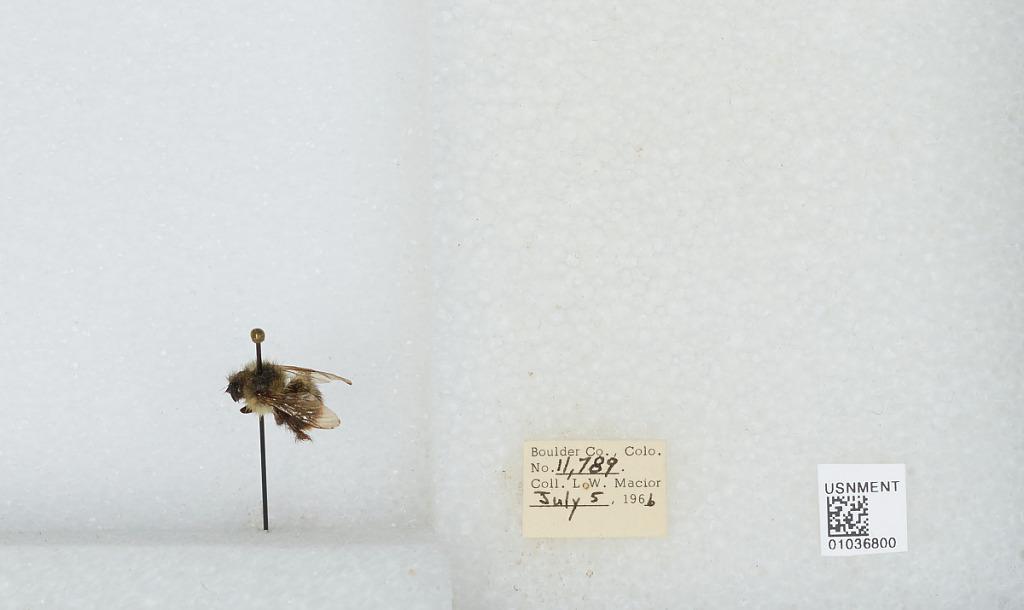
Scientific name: Bombus (Pyrobombus) mixtus Cresson
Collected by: L. Macior
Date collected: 1966-7-5
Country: United States
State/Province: Colorado
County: Boulder
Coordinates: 40.015, -105.27